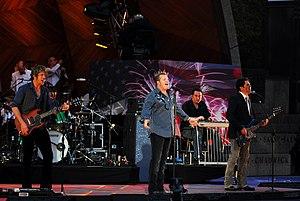
Rascal Flatts est un groupe de musique country américaine originaire de Columbus. Depuis sa création, Rascal Flatts est composé de trois membres: Gary LeVox, Jay DeMarcus et Joe Don Rooney.
Rascal Flatts est un groupe country américain fondé en 2000 par Gary LeVox, Jay DeMarcus et Joe Don Rooney. Le groupe a sorti six albums studio ainsi qu'un best of intitulé Greatest Hits, le tout sous le label Lyric Street Records. Leur album le plus récompensé est Feels Like Today: 5 fois disque de Platine. Sauf pour leur premier album Rascal Flatts, tous les albums du groupe ont atteint la première place sur le classement des meilleurs albums country.